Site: brandenburg
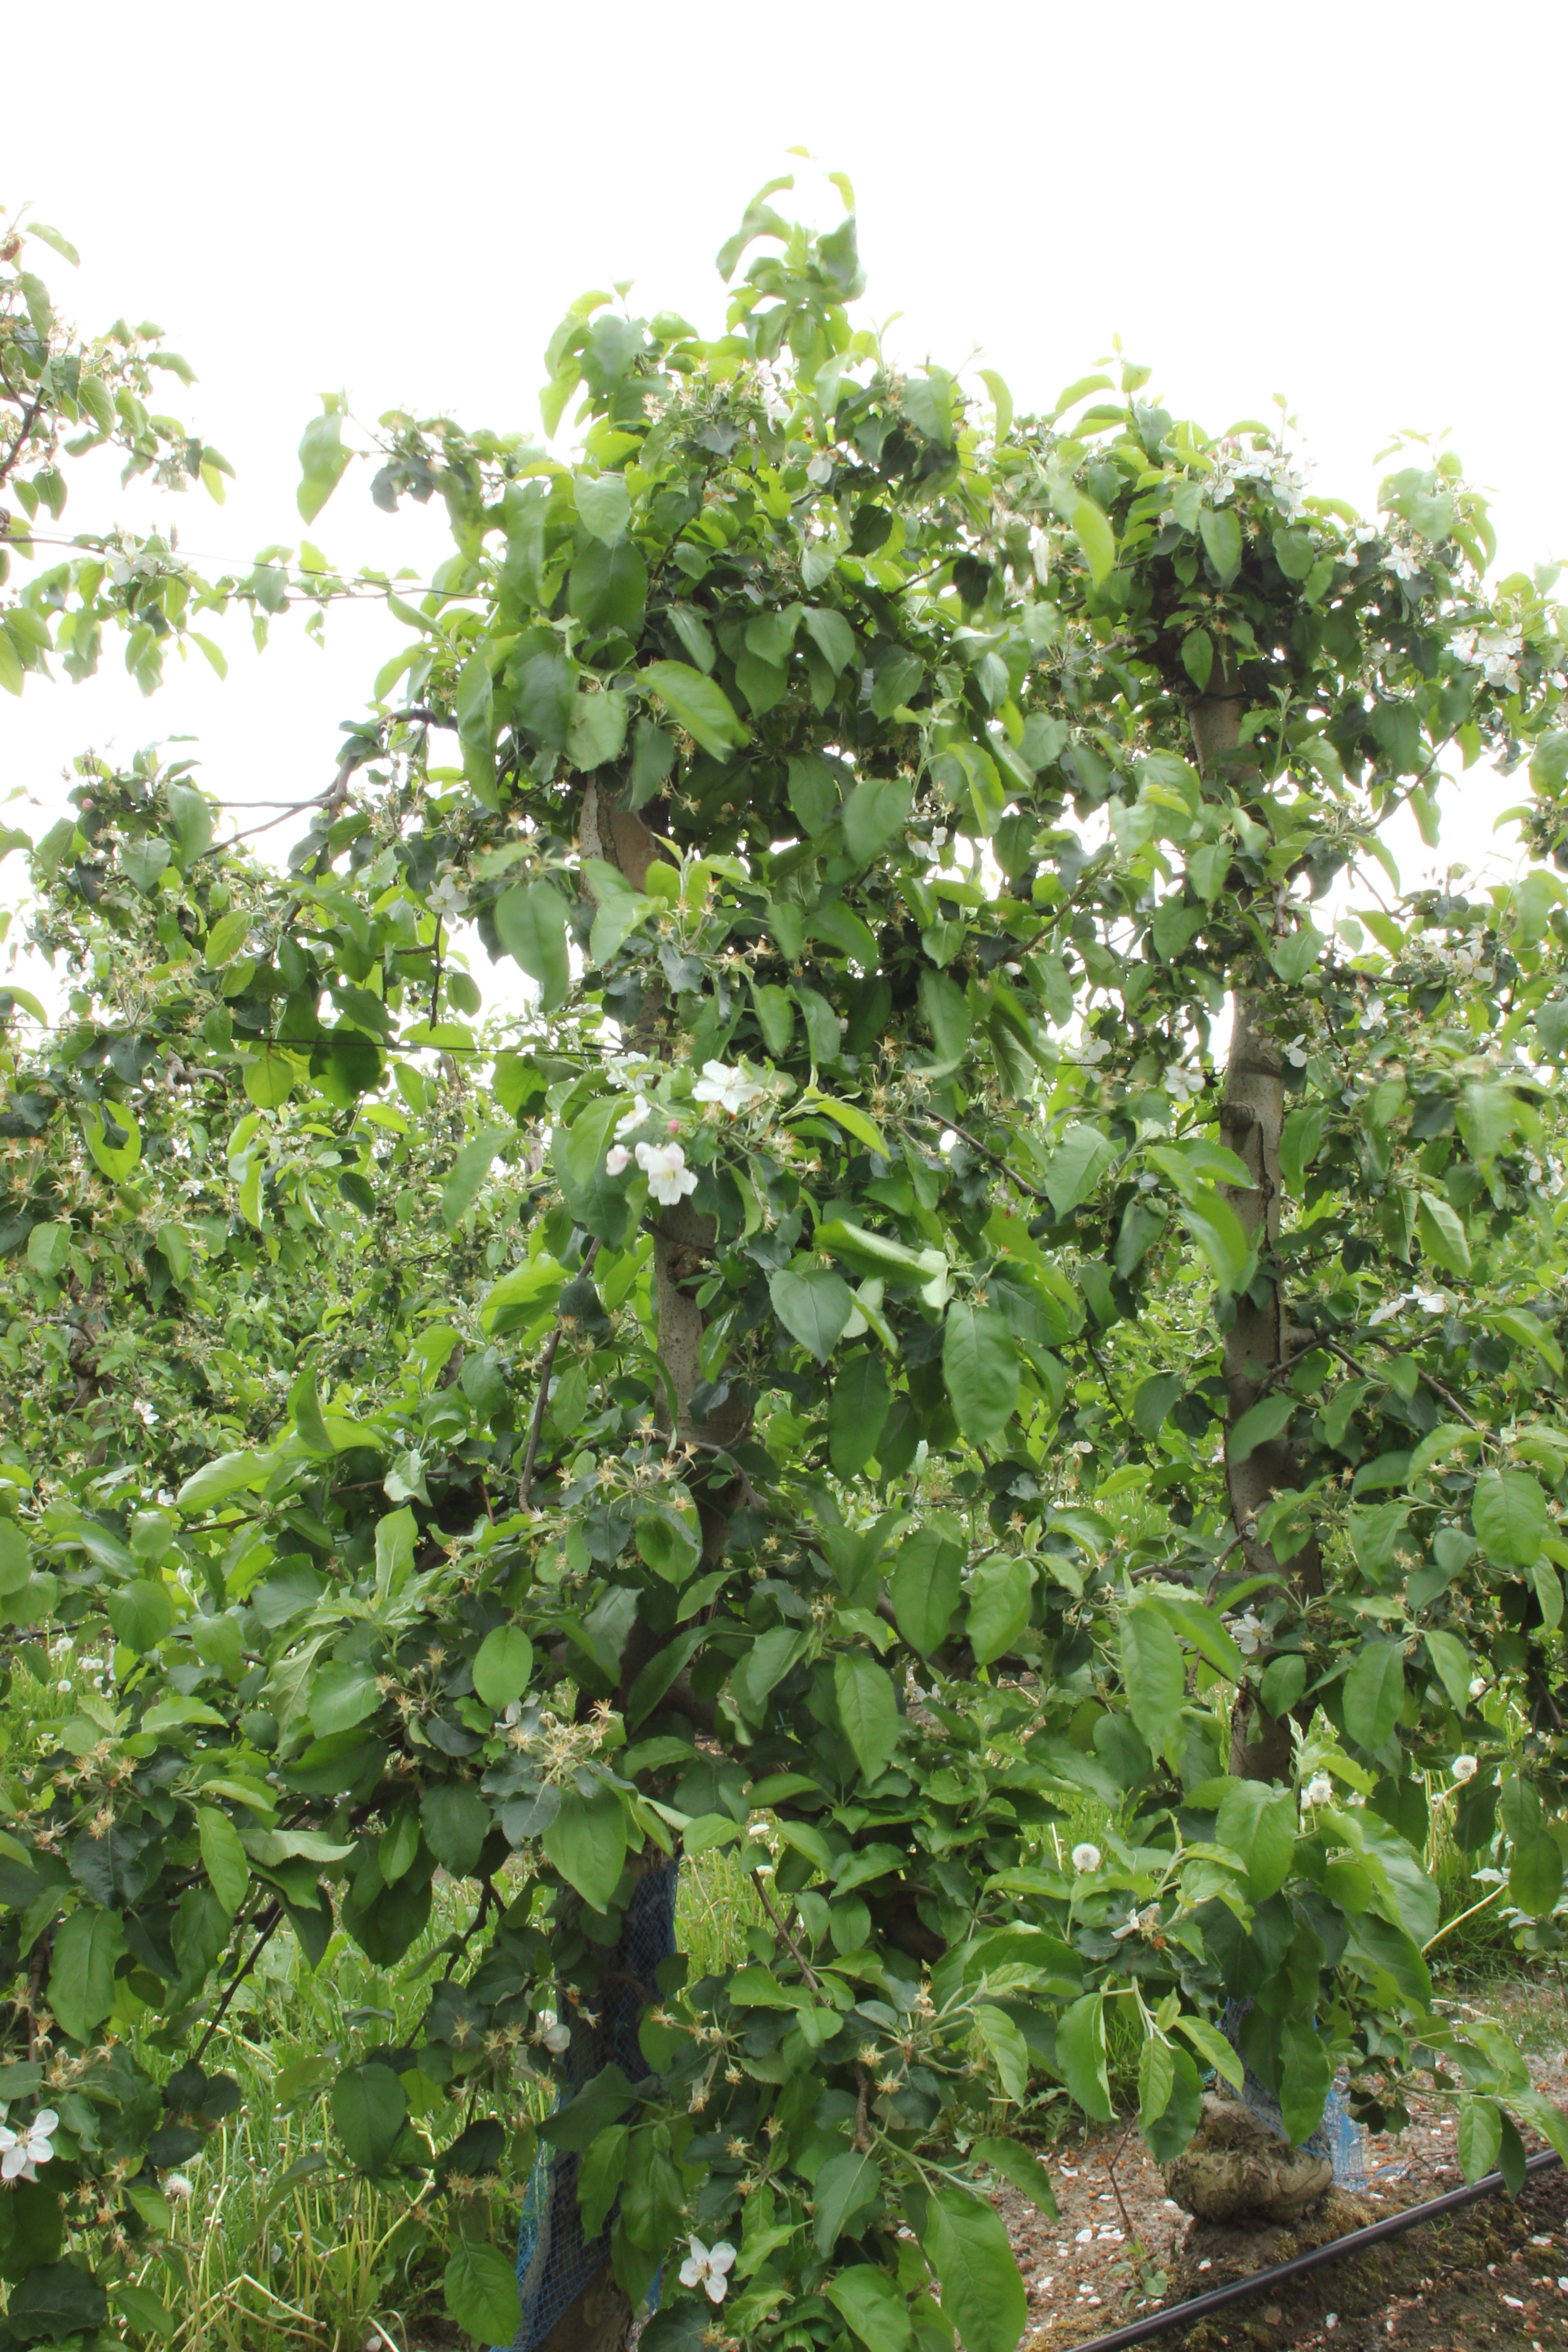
Growth stage (BBCH 67): Flowering